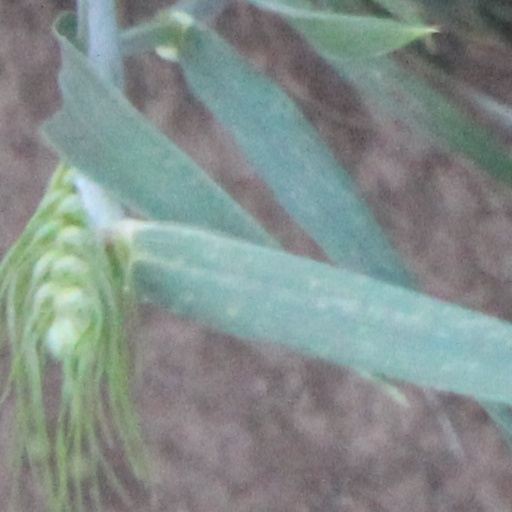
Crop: wheat